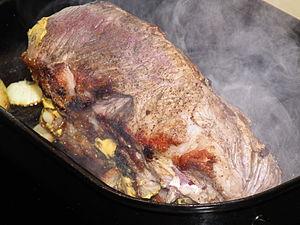
Rissoler est un verbe dérivé du substantif français rissole « pâte feuilletée contenant une farce à base de viande ou de poisson et qui est cuite à grande friture. », c'est une forme altérée de l'ancien français roissole « sorte de pâtisserie frite ». Le verbe signifie donc : cuire à feu très vif et à découvert, sous surveillance constante, généralement des viandes ou des légumes dans un corps gras, de manière que l'aliment grille ou dore. Rissoler est en principe une étape de la cuisson, un feu très vif étant susceptible de bruler l'aliment.